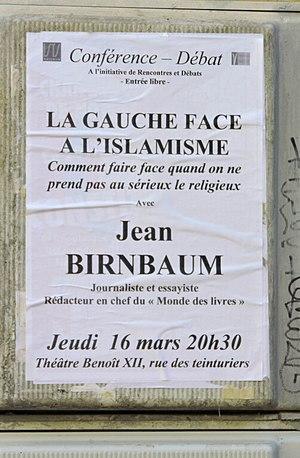
Théâtre Benoît-XII, Avignon - conférence de Jean Birnbaum
Jean Birnbaum, né en 1974, est un journaliste français, fils de l’universitaire Pierre Birnbaum.